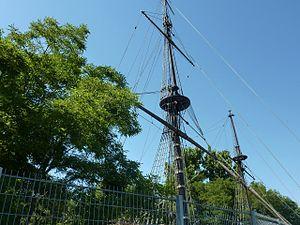
Aire des gréements Corderie royale Rochefort Charente-Maritime France
La Corderie Royale – Centre International de la mer, est un vaste ensemble muséal situé au cœur de l’Arsenal maritime de Rochefort. Le bâtiment construit en 1666 est classé au titre des Monuments Historiques depuis 1967 et actuellement candidat à l’inscription à la liste du patrimoine mondial de l’UNESCO.